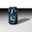
Label: can